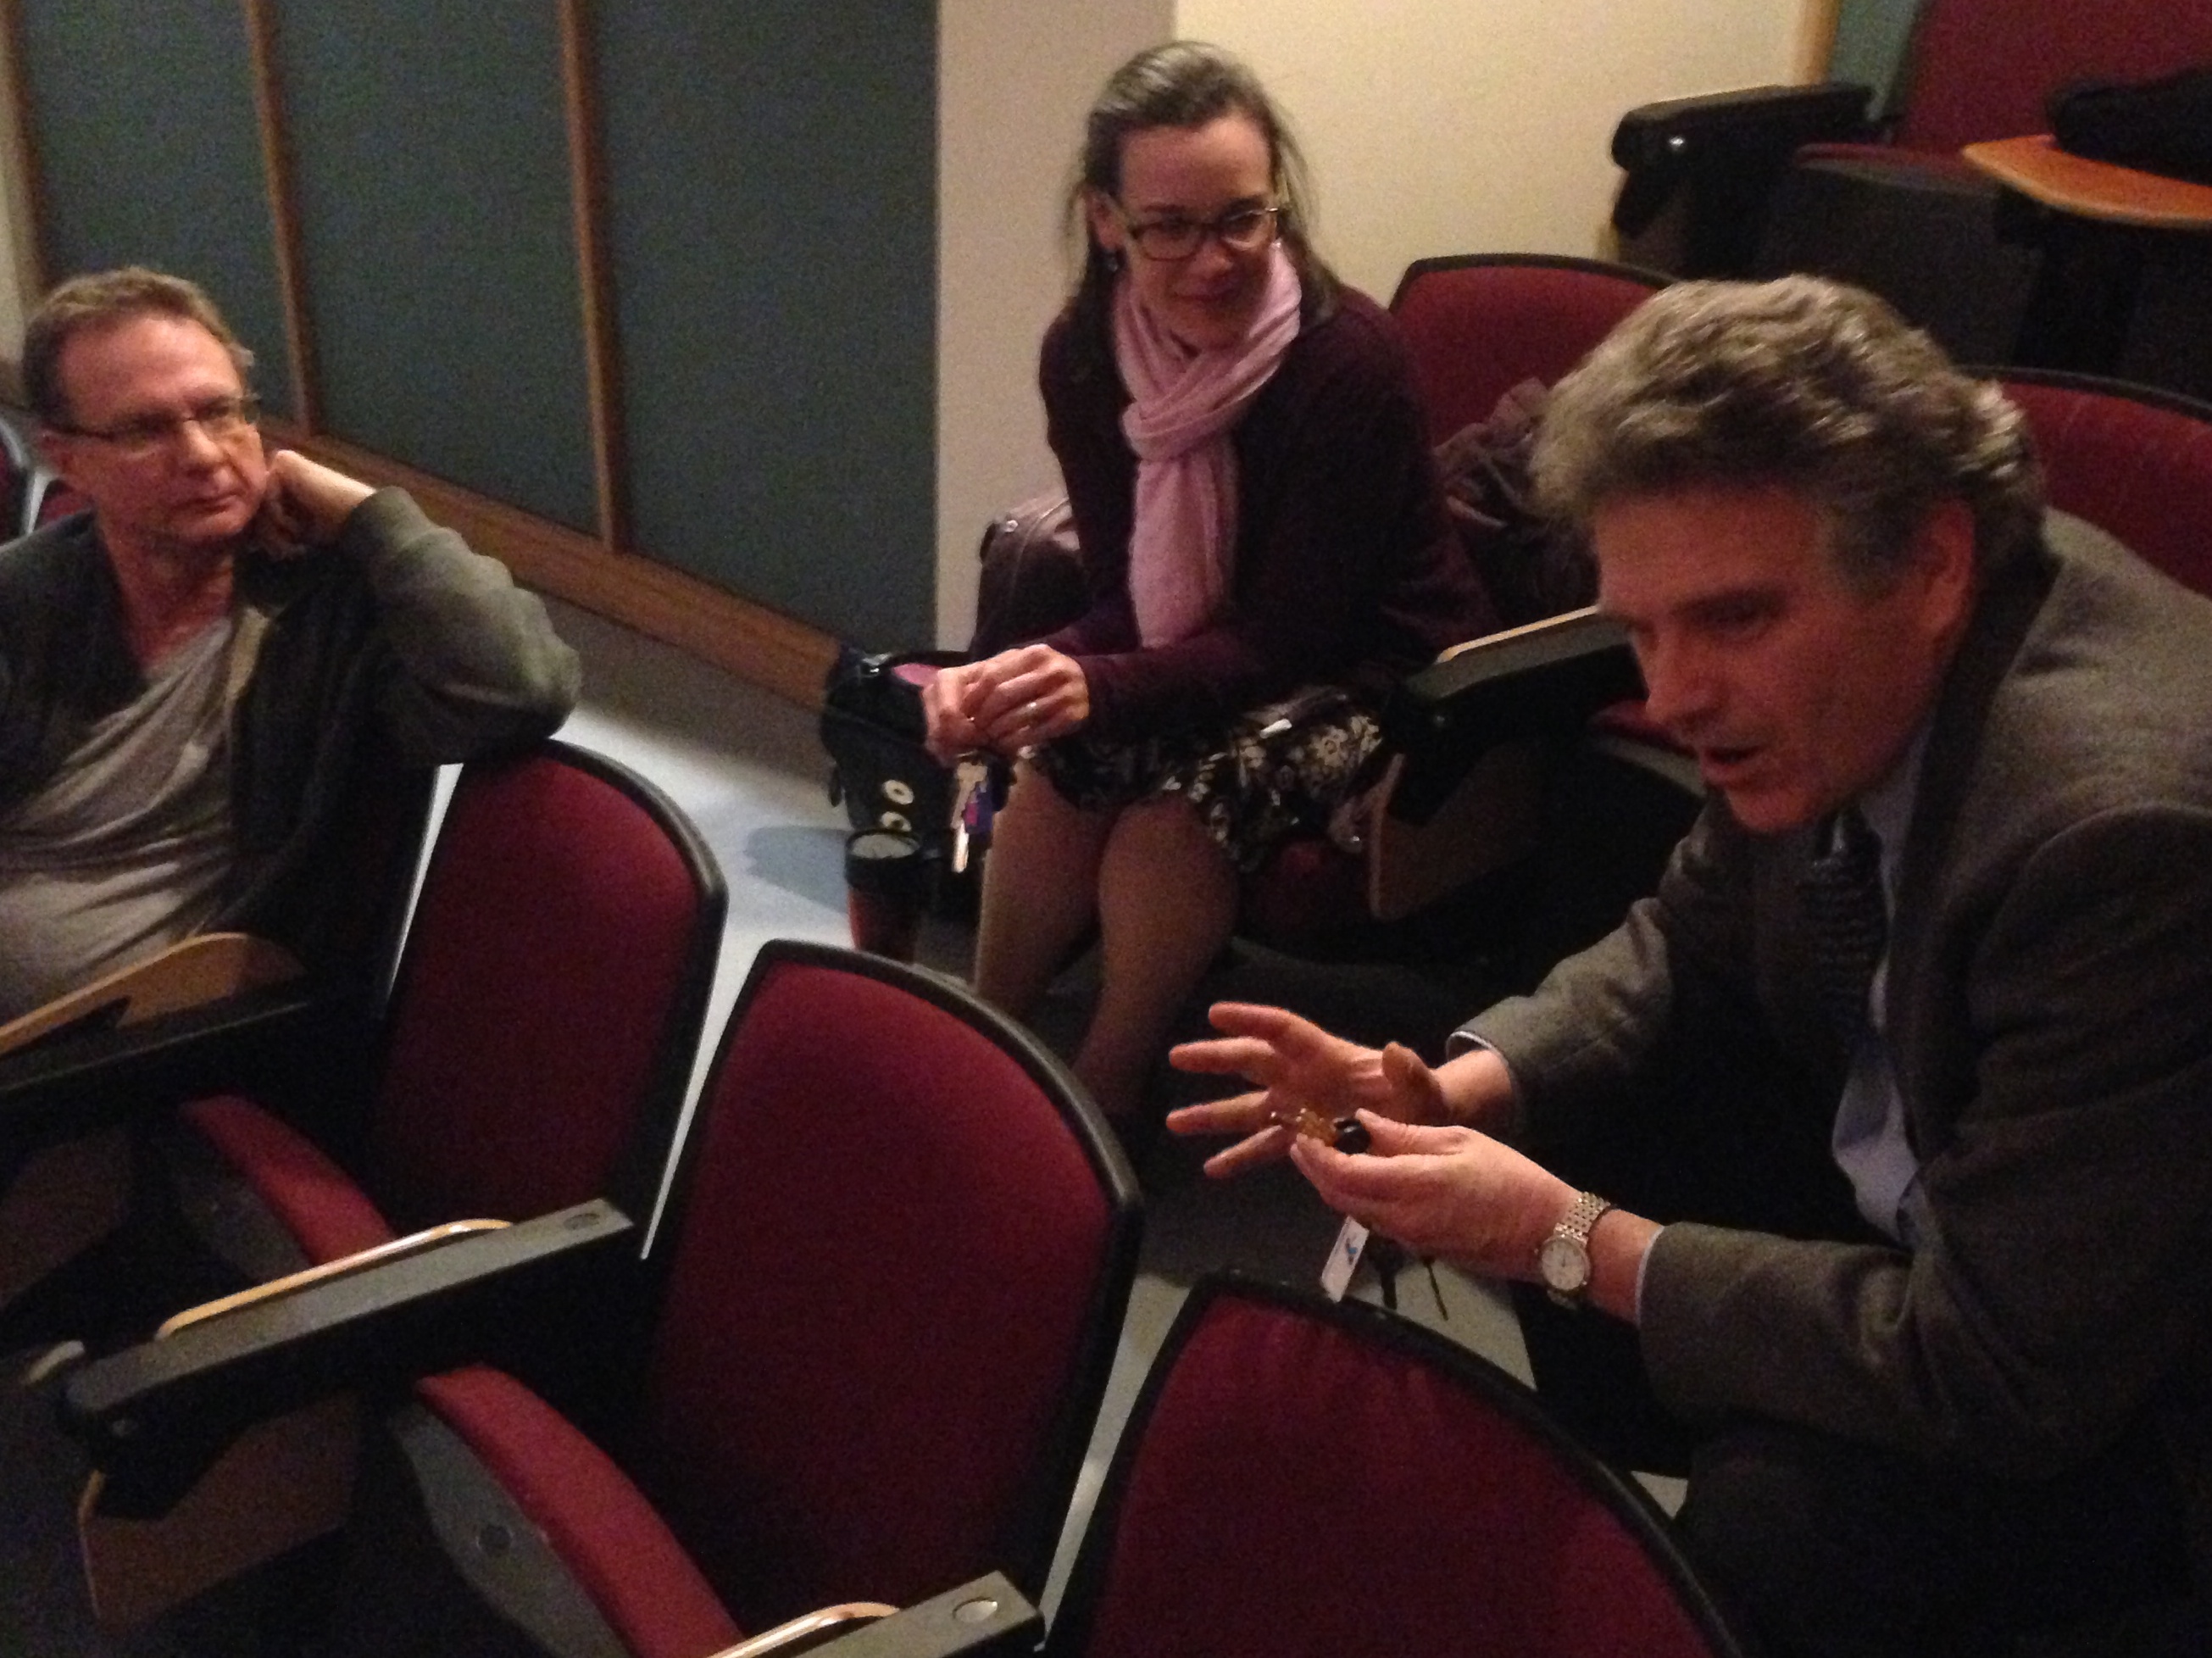
audience, conversation, singing